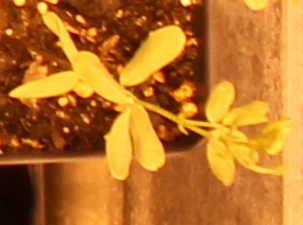
Label: Lentil